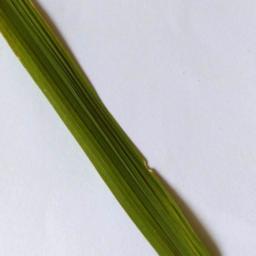
Label: Rice___Healthy